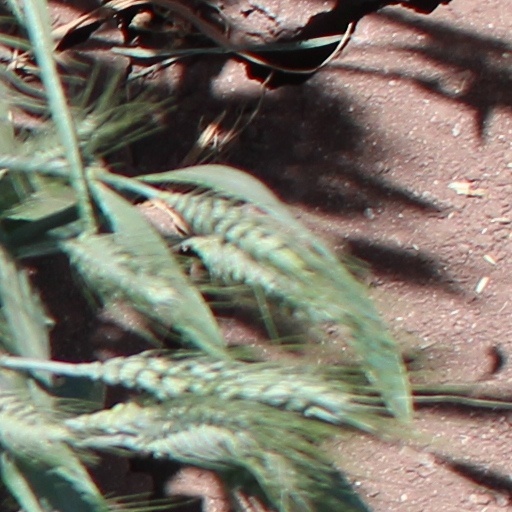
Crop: wheat